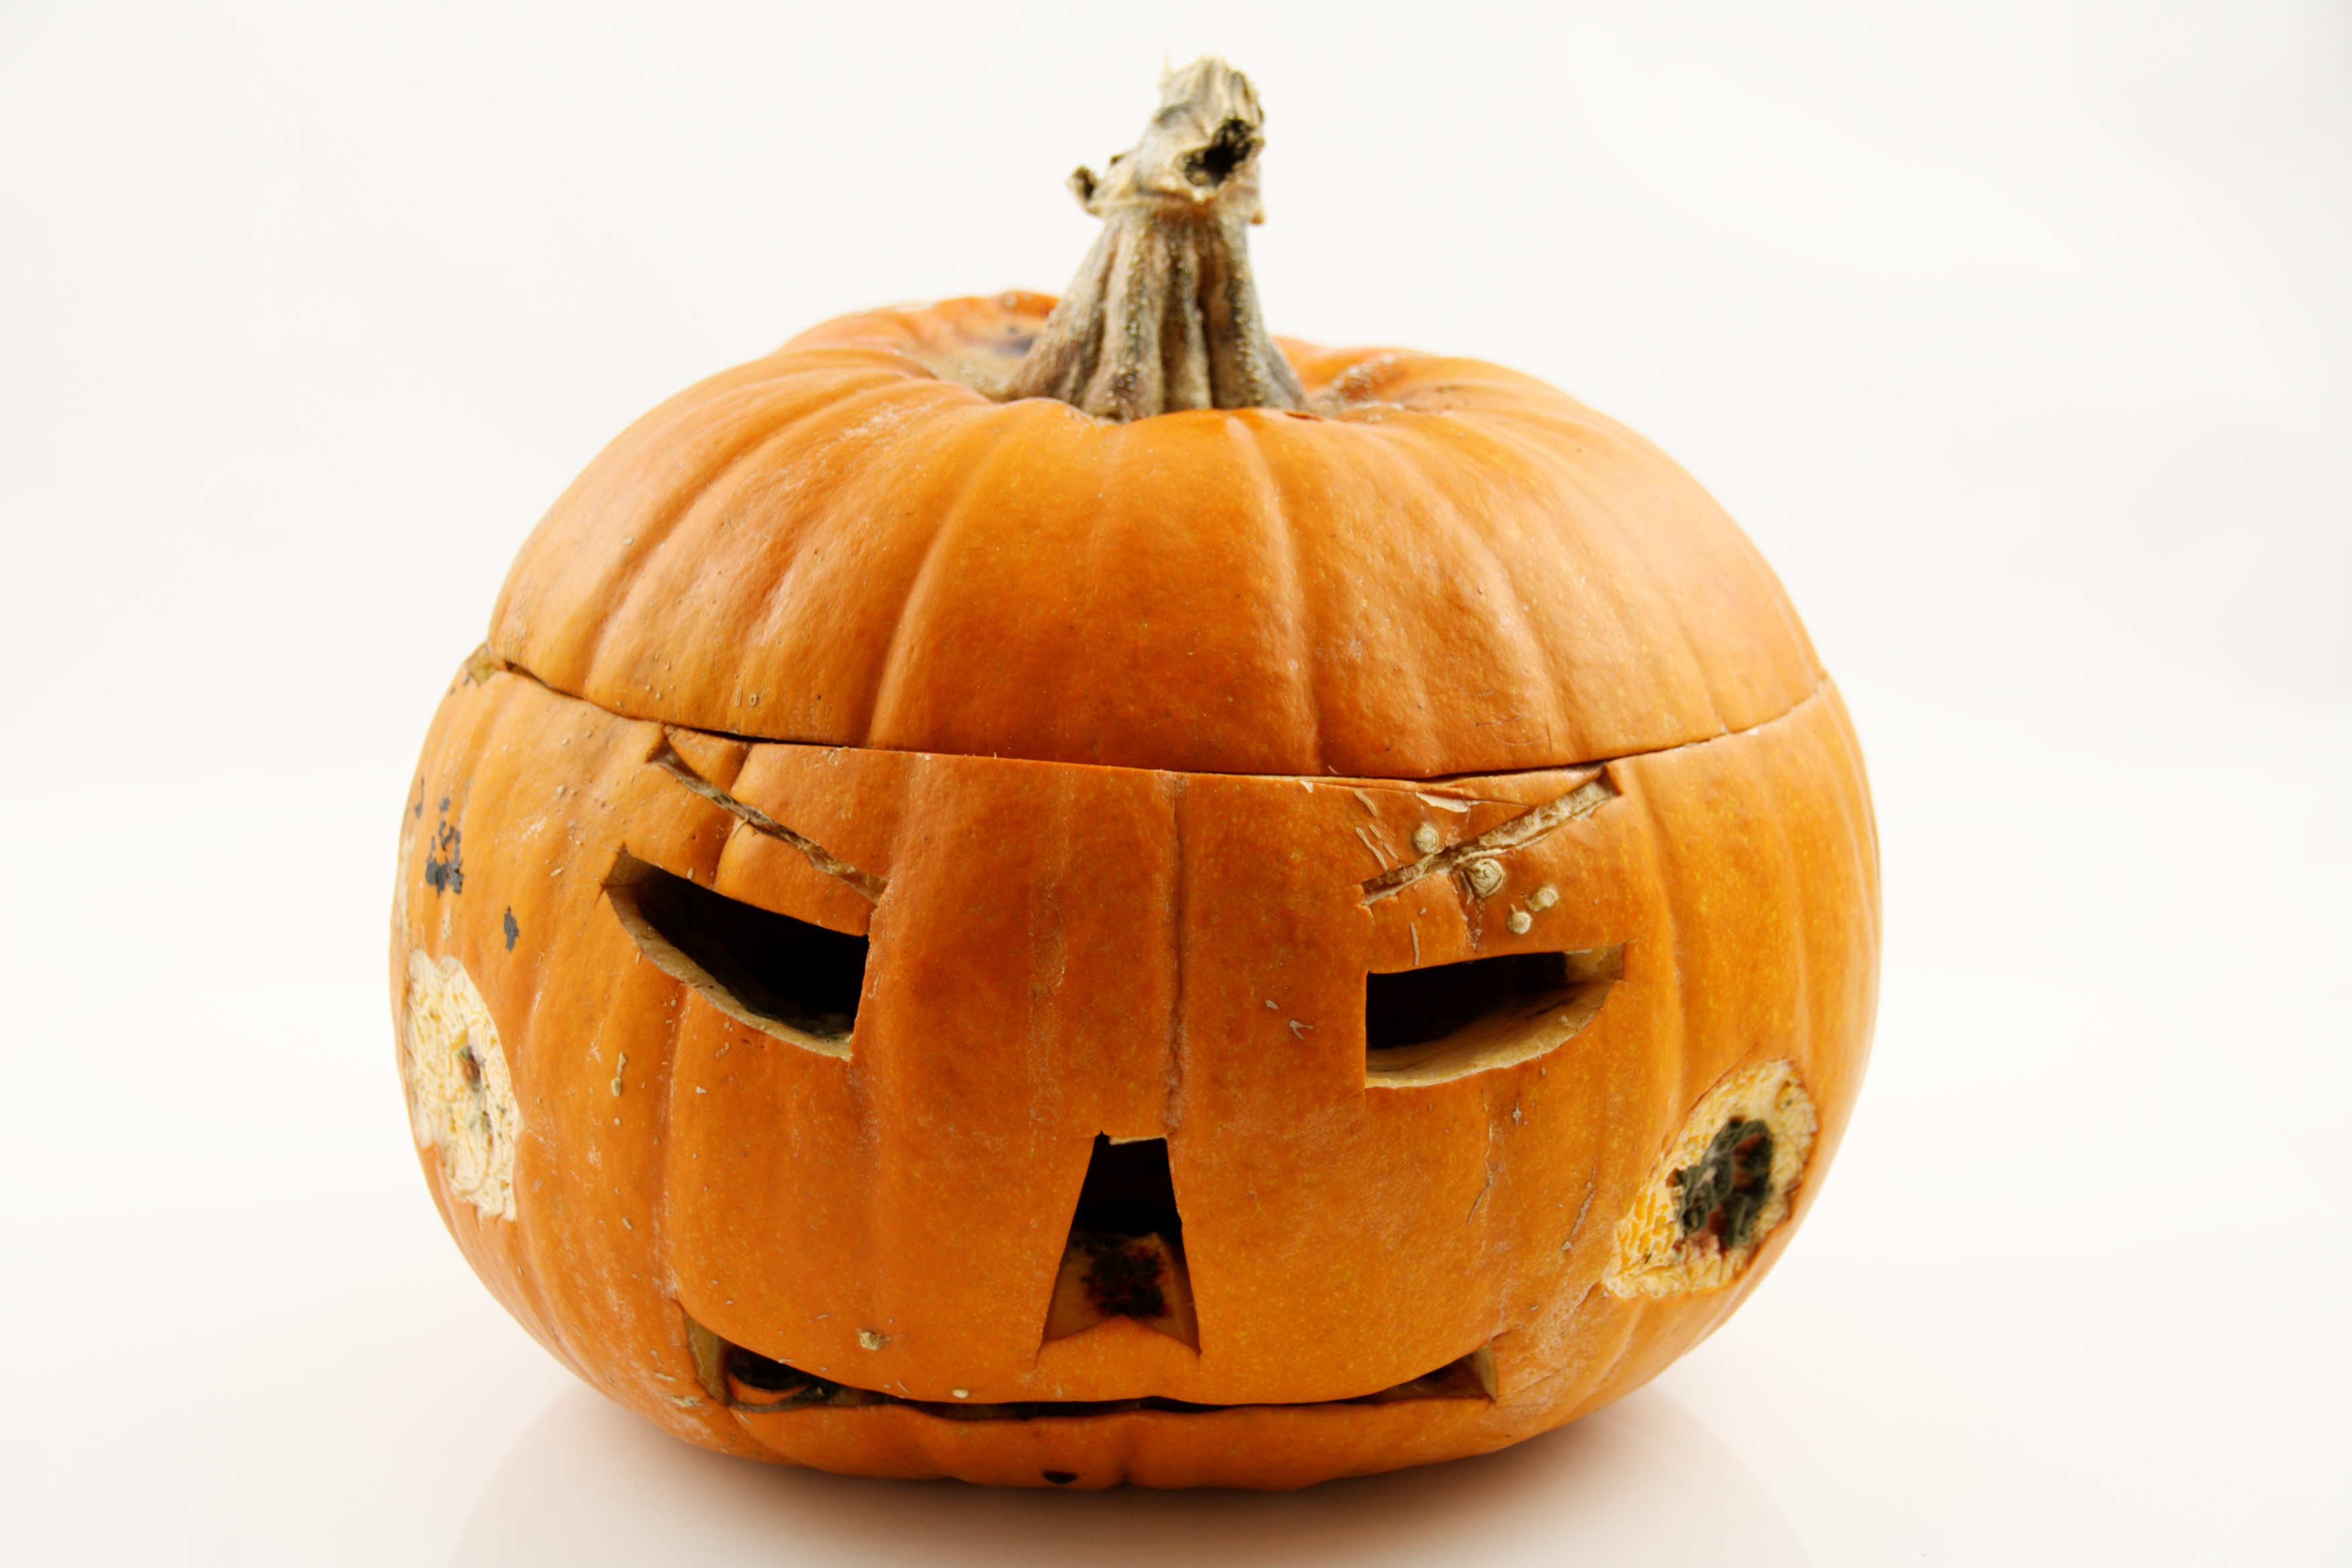
food, harvest, produce, autumn, pumpkin, halloween, healthy, gourd, jack o lantern, vegetables, calabaza, carving, cucurbita, man made object, winter squash